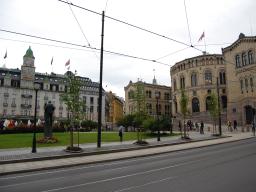
Label: Background_without_leaves